Kråkstad Station

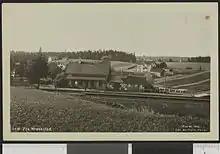
The station in 1922

The station initially became an important asset for the surrounding community, as it allowed for daily, fresh shipments of milk to the capital. However, other produce such as potatoes, vegetables, hay and firewood, were still transported by horse and carriage. This was mostly because there was a need for shipment to the door of consumers. Unlike many of station on the line, Kråkstad never developed into much of a station town, and only a few houses were built by the station. The station had 7,058 annual boarding passengers, excluding month ticket holders, in 1890. This rose to 13,564 in 1901 and then stayed more or less even for the decade. It increased throughout the 1910s, peaking at 24,032 in 1902. Numbers then fell throughout the 1920s. From 1928 a series of flag stops were built, bringing the number down to 11,893.